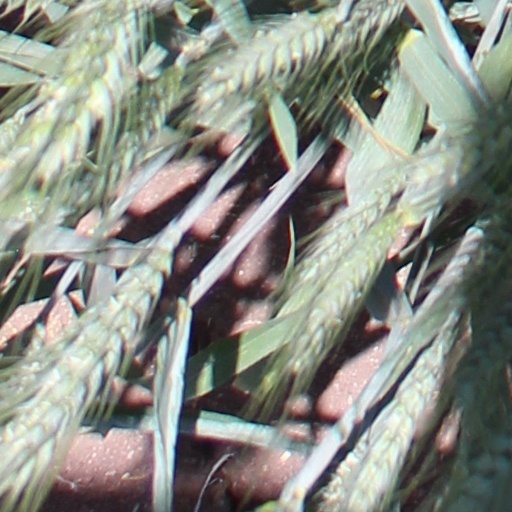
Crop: wheat